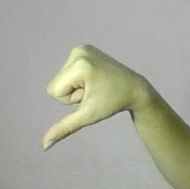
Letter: waw